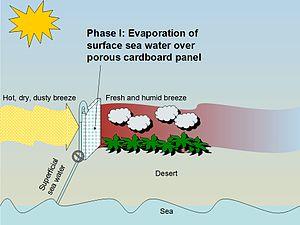
La serre à eau de mer est une technique qui permet la croissance des cultures dans les zones arides, en utilisant un serre, l'eau de mer et de l'énergie solaire. La technique implique le pompage de l'eau de mer dans un endroit aride et à l'utiliser pour refroidir et humidifier l'air. L'eau produite par le chauffage solaire de vapeur est alors condensée pour produire de l'eau. Enfin, l'air humidifié restant est expulsé de la serre et utilisé pour améliorer les conditions de croissance pour les plantes à l'extérieur. La technologie a été créée par l'inventeur britannique Charlie Patton au début des années 1990 et développée par sa compagnie en Angleterre, Seawater Greenhouse Ltd. L'eau salée plus concentrée peut être encore évaporée pour produire du sel et d'autres éléments, ou rejetée à la mer.